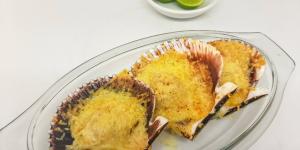
conchitas a la parmesana